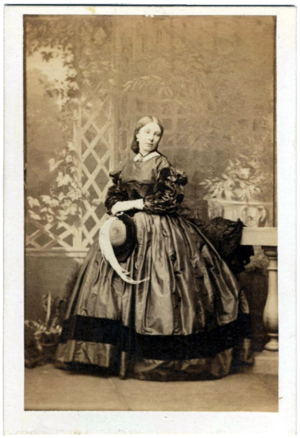
Harriet Lepel Phipps est l'une des dames d'honneur de la reine Victoria au Royaume-Uni.